Automoblox

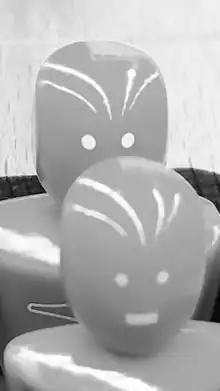
This shows what one version of the automoblox people look like.

Automoblox is a brand name of a wooden car construction toy designed by Patrick Calello and produced by Automoblox Company, LLC of Cranford, New Jersey. The toy consists of wooden car body sections with patented plastic interconnects, polycarbonate wheels and rubber tires, plastic passengers and polycarbonate screens. Each car can be disassembled into its component parts and re-assembled, parts from different cars can be combined to let children design their own models. It is very commonly used to teach CAD They have also been noted for their extensive use in the PLTW program.